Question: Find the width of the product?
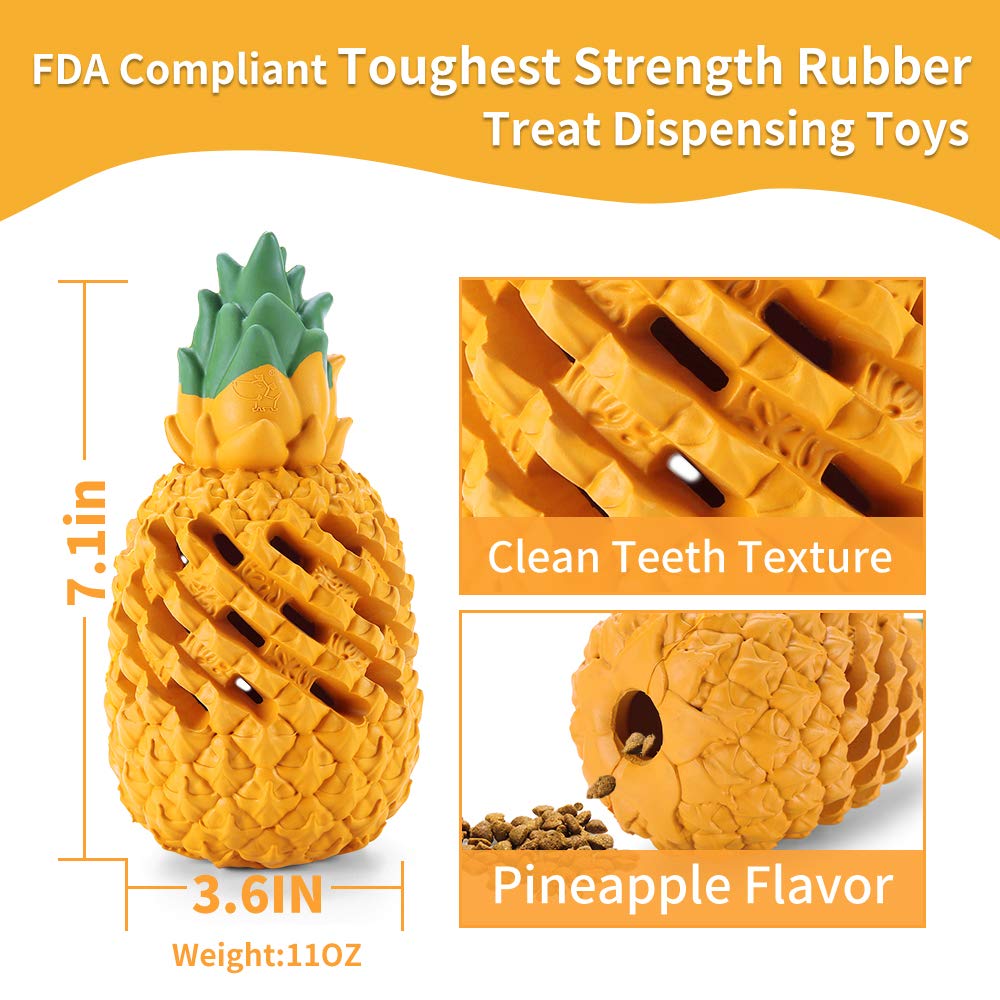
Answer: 3.6 inch